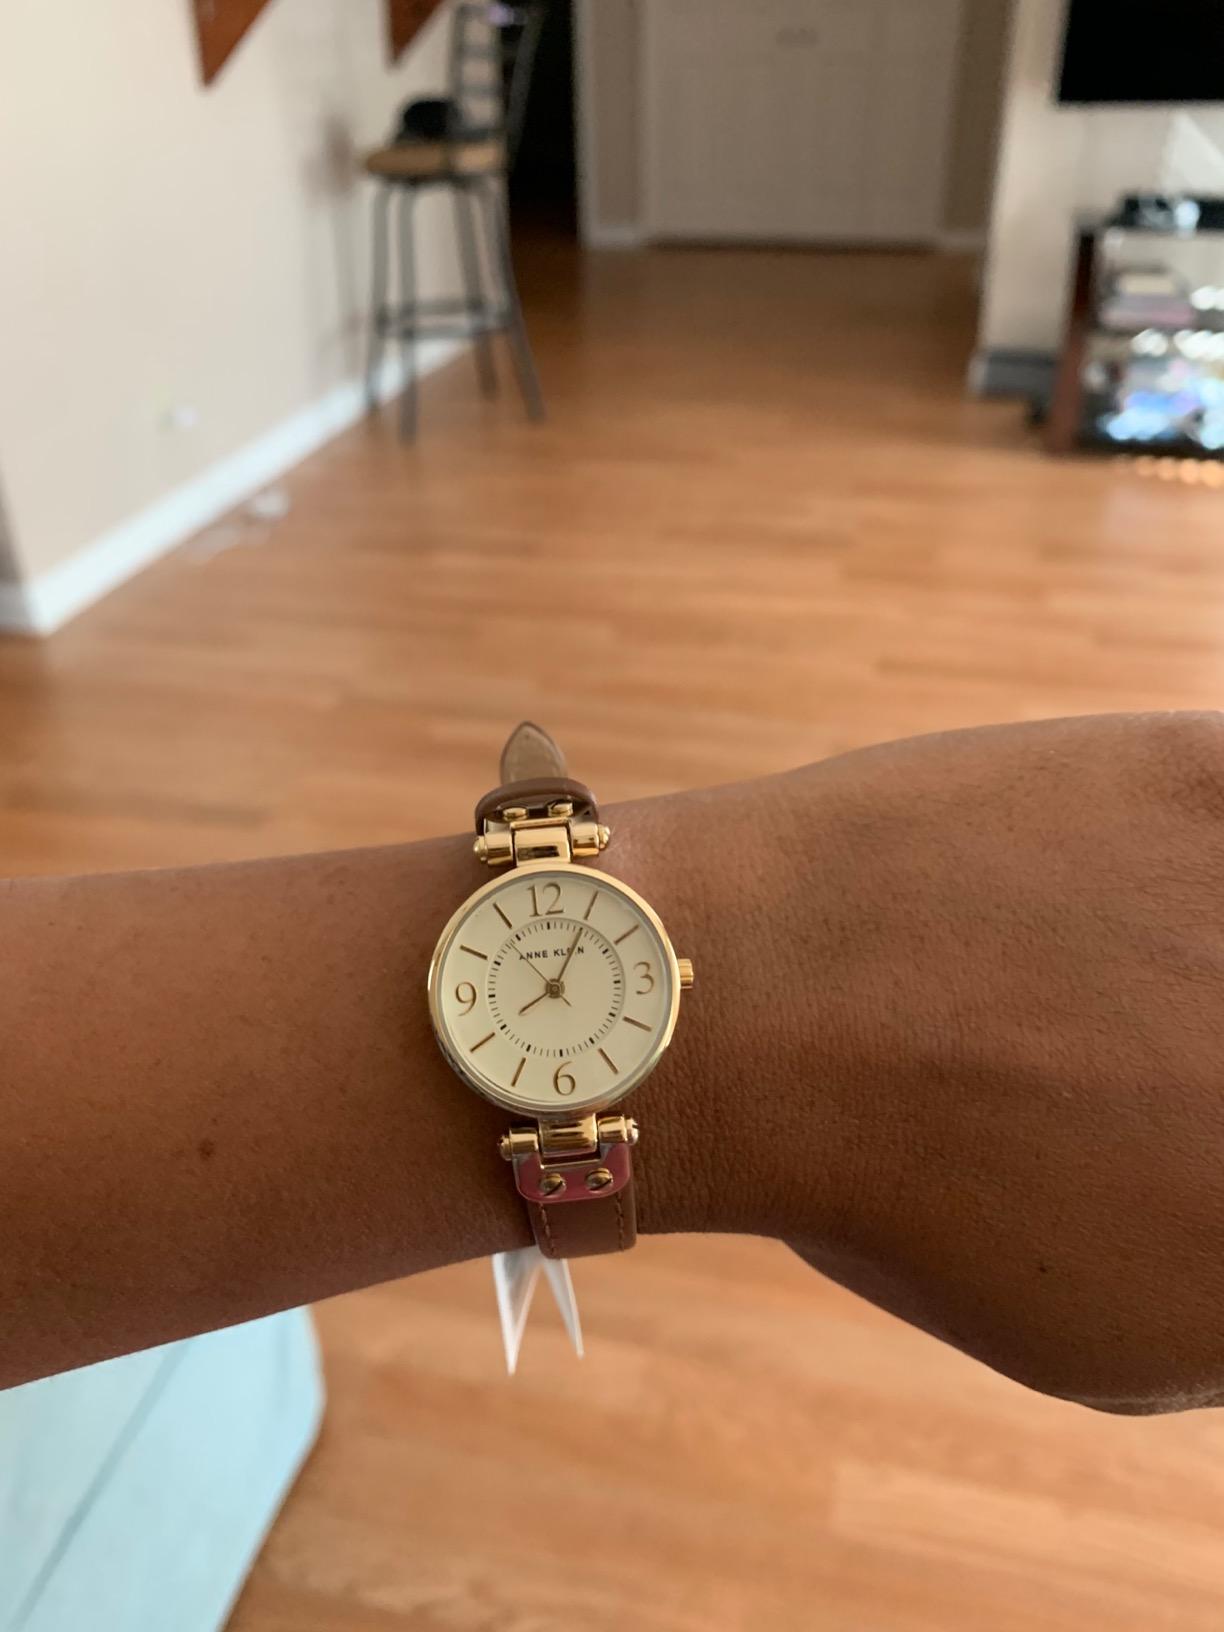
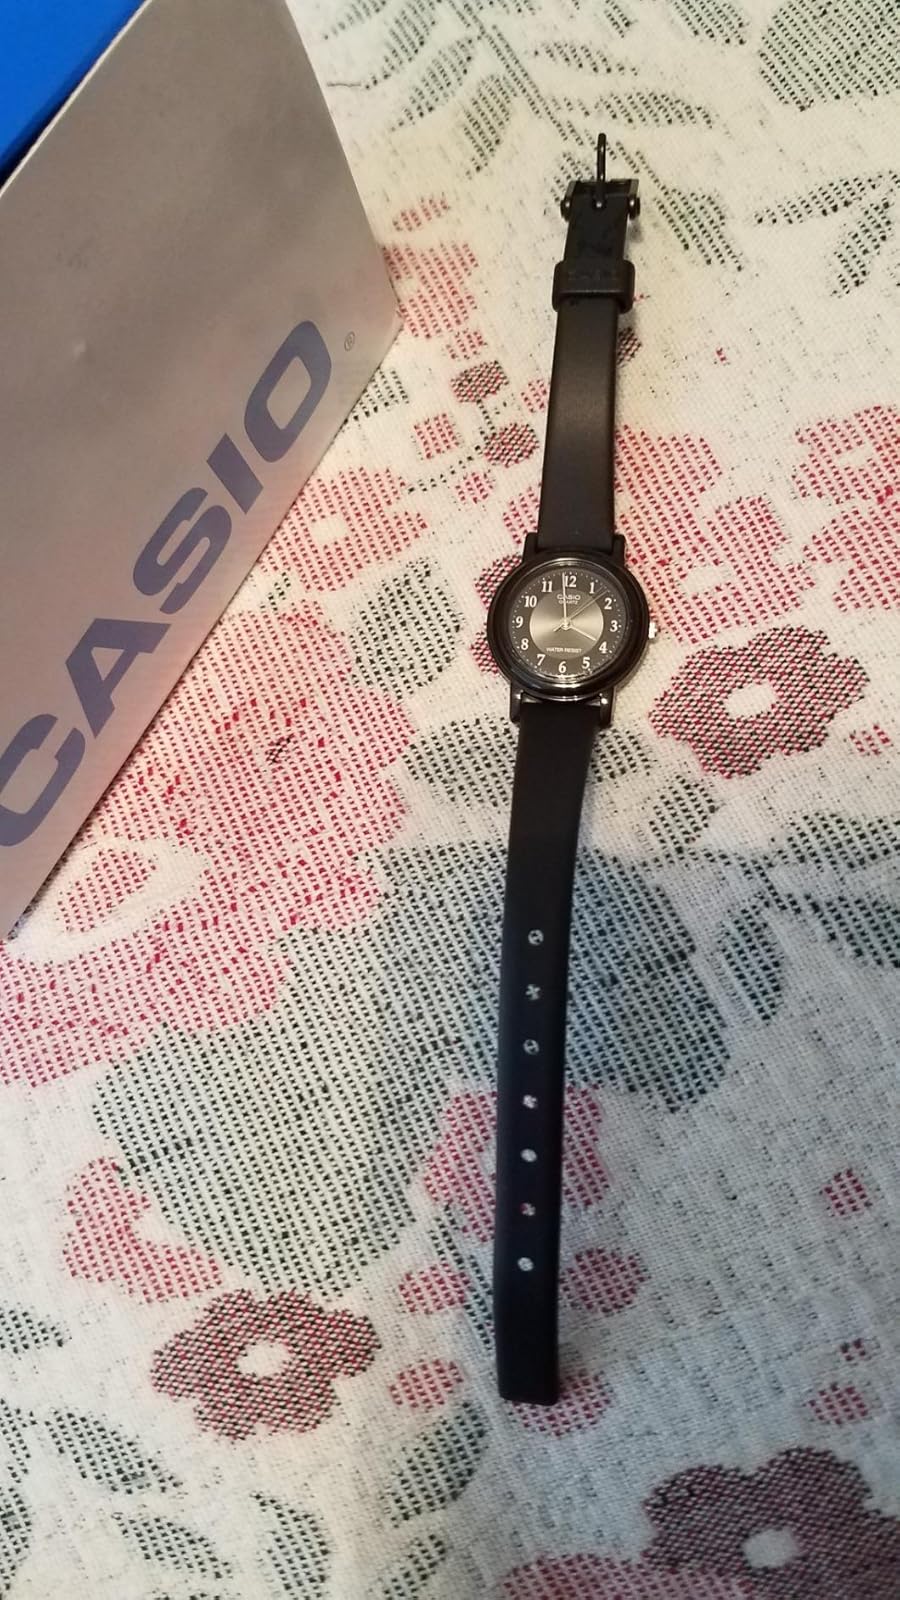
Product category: accessories_watch
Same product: no